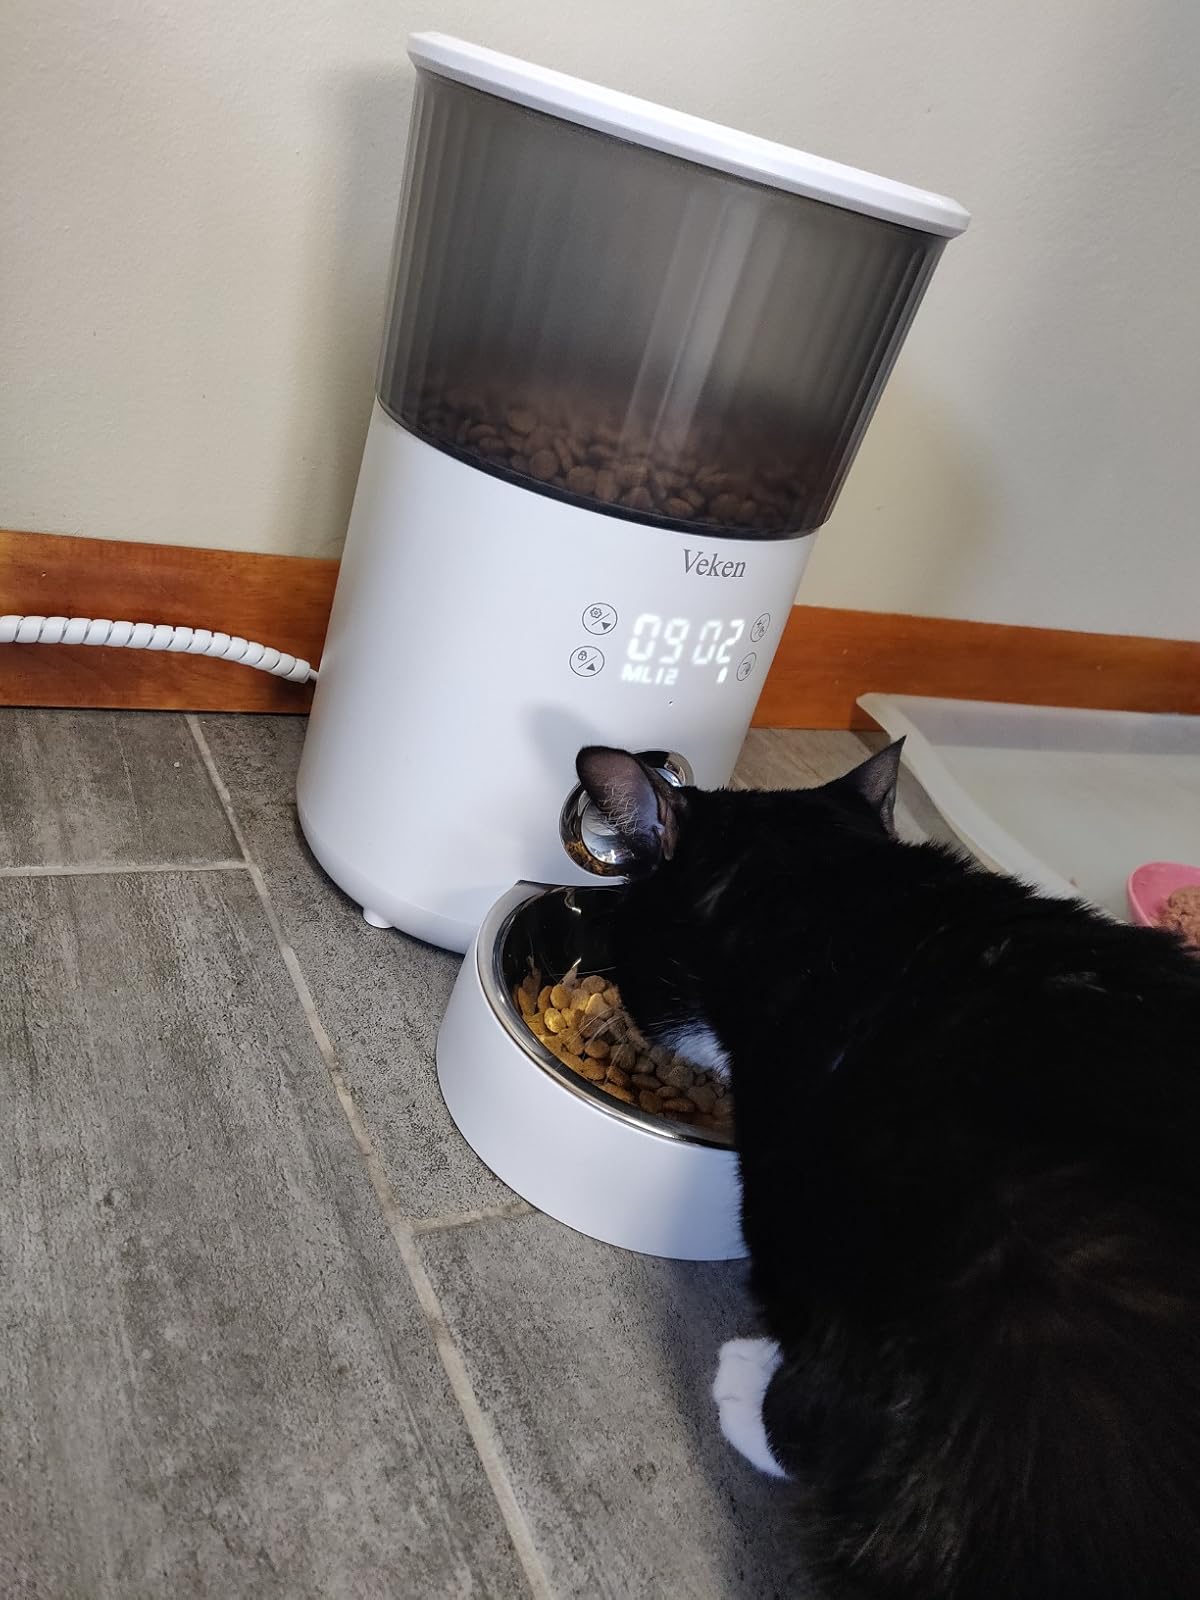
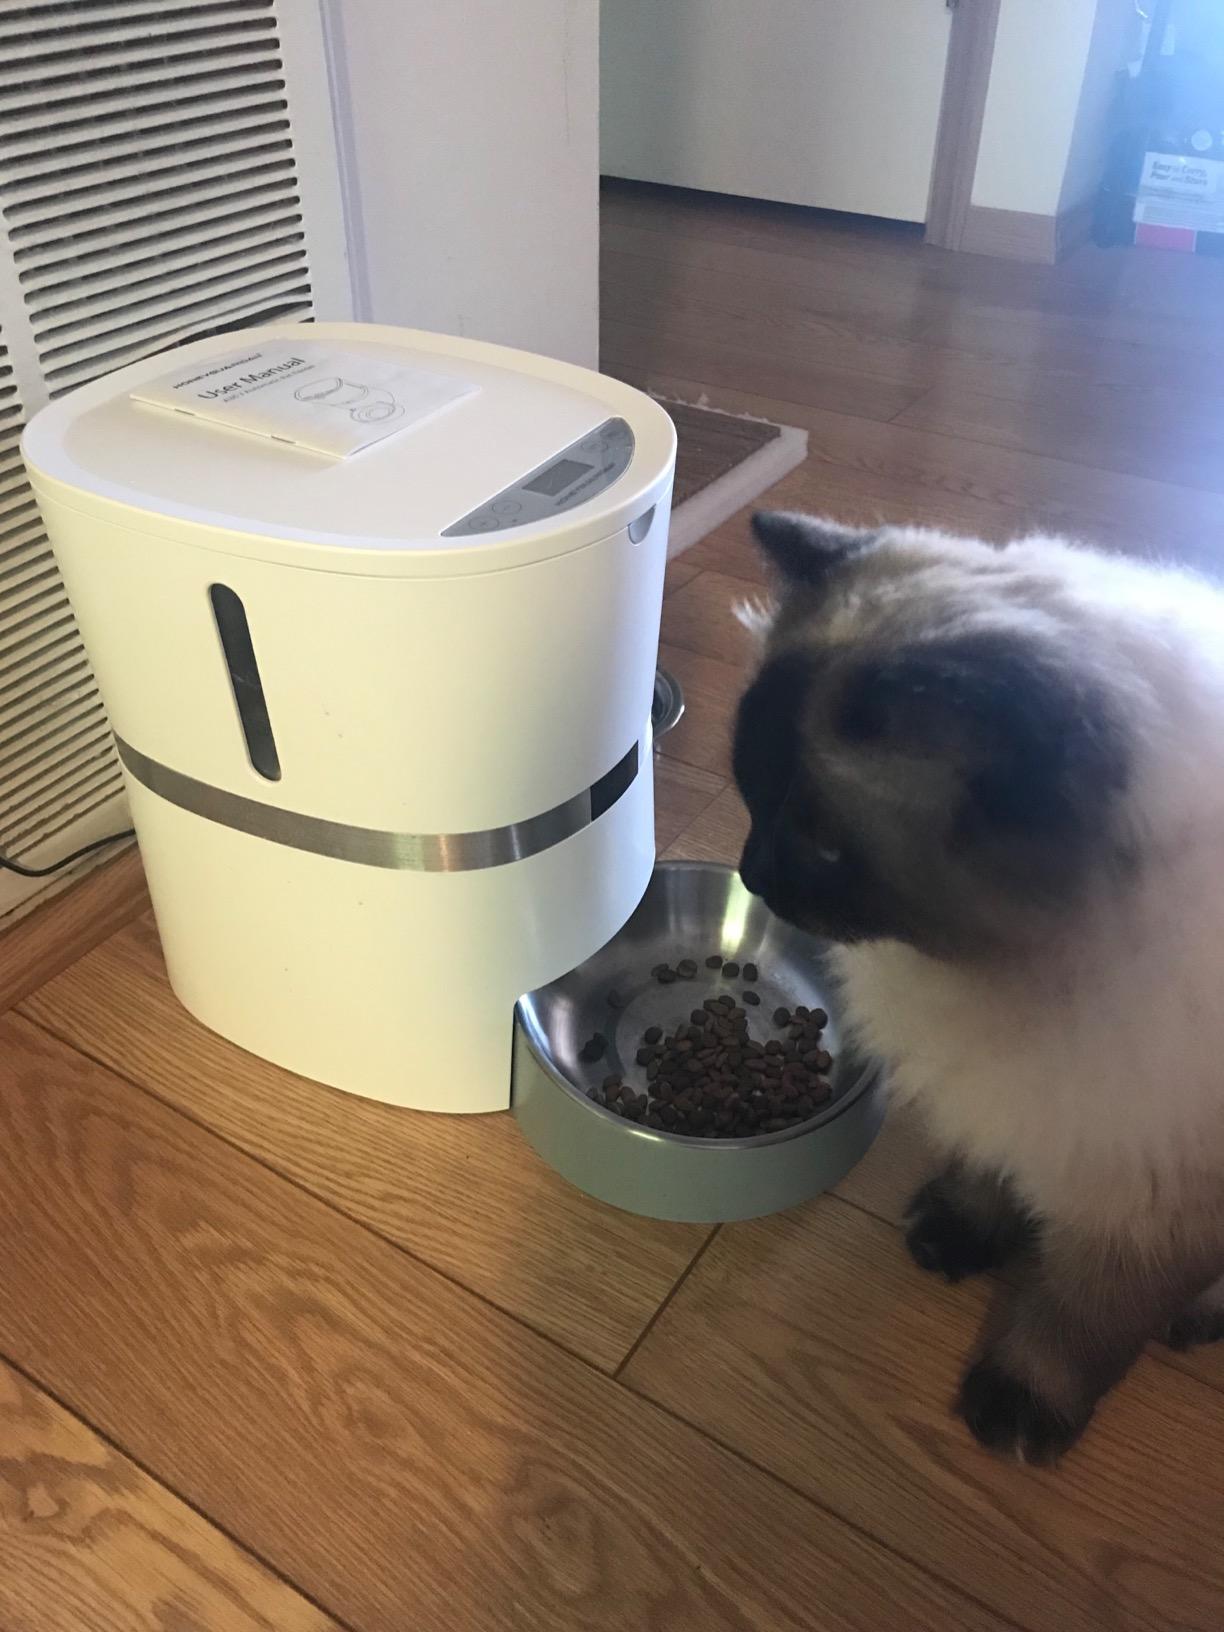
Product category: items_feeder
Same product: no